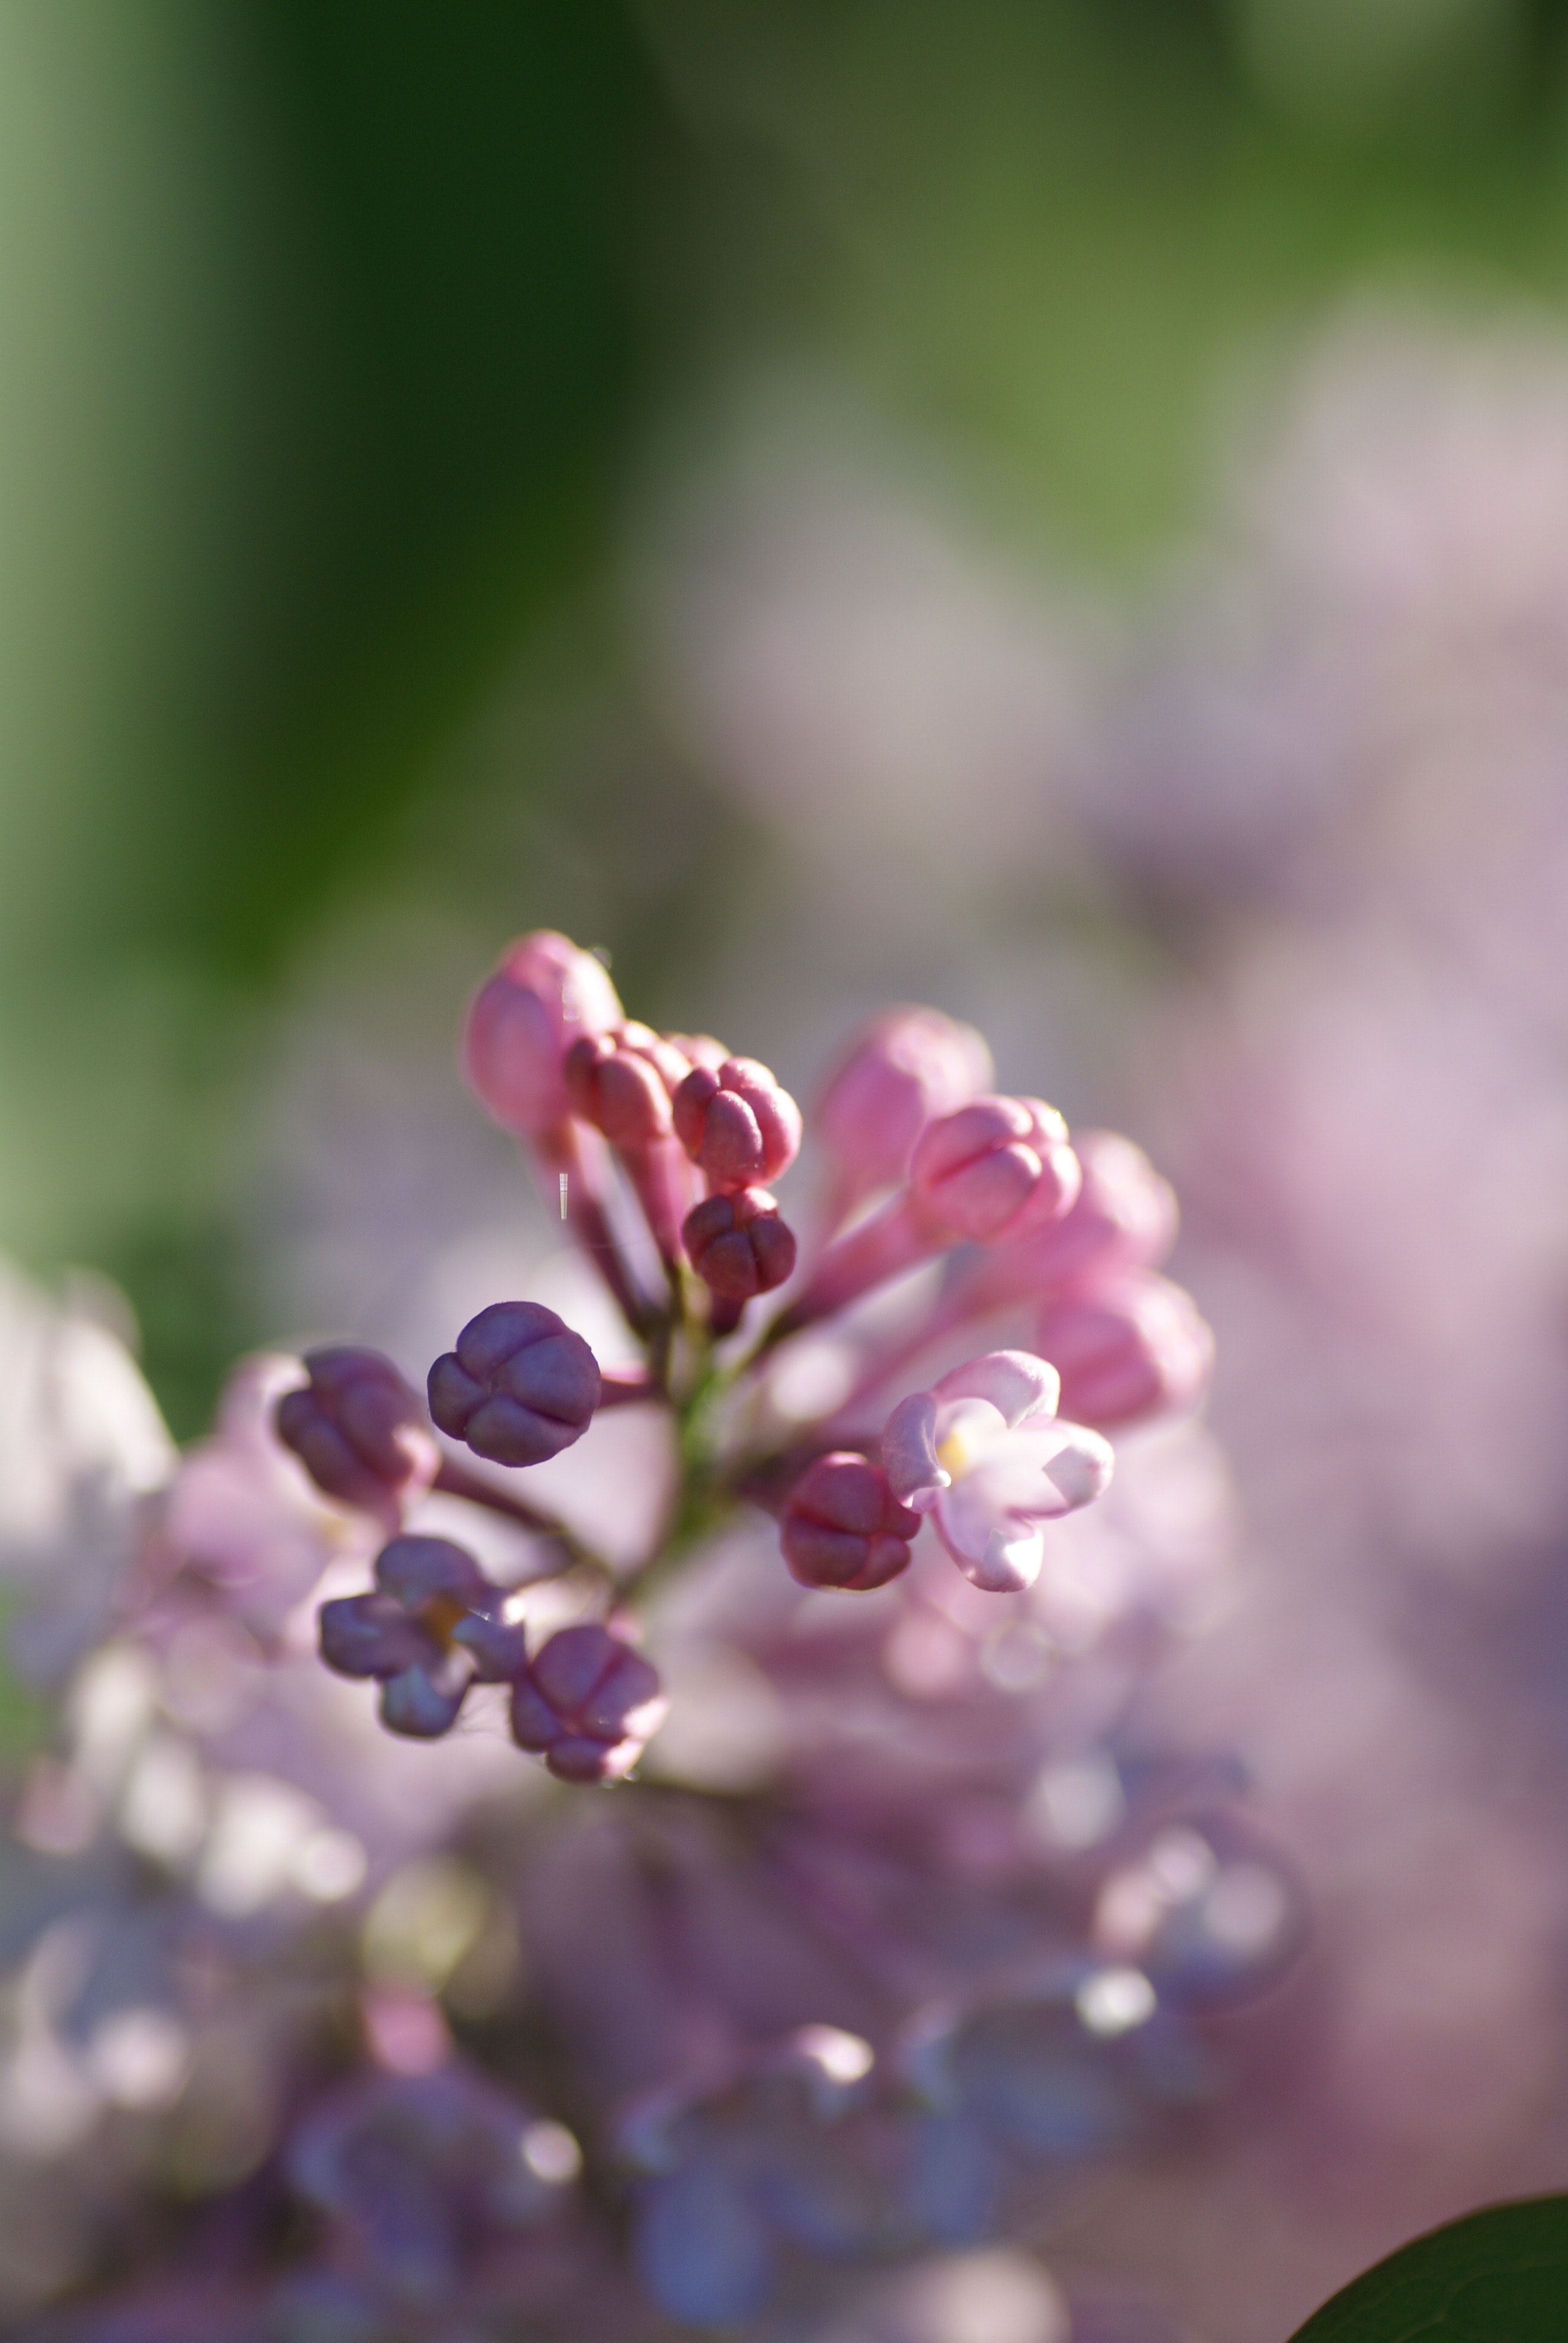
flower, lilac, purple, lavender, violet, spring, pink, plant, macro photography, flowering plant, petal, botany, close up, photography, blossom, wildflower